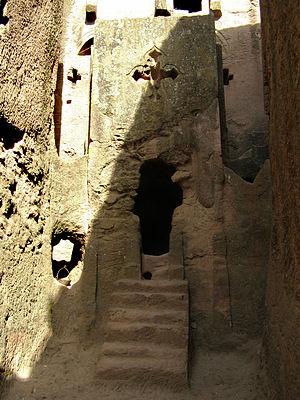
Cette enceinte dite de la ""tombe d'Adam"" fait partie d'un complexe composé de la chapelle Selassié et des églises Biet Golgotha et Biet Mikael."
Les églises rupestres de Lalibela sont onze églises monolithiques taillées dans la roche. Elles se trouvent dans la ville de Lalibela en Éthiopie.
Bete Mikaél est une église éthiopienne orthodoxe située à Lalibela, dans la région Amhara, en Éthiopie. Elle est une des églises rupestres de la ville et fait partie du groupe septentrional.